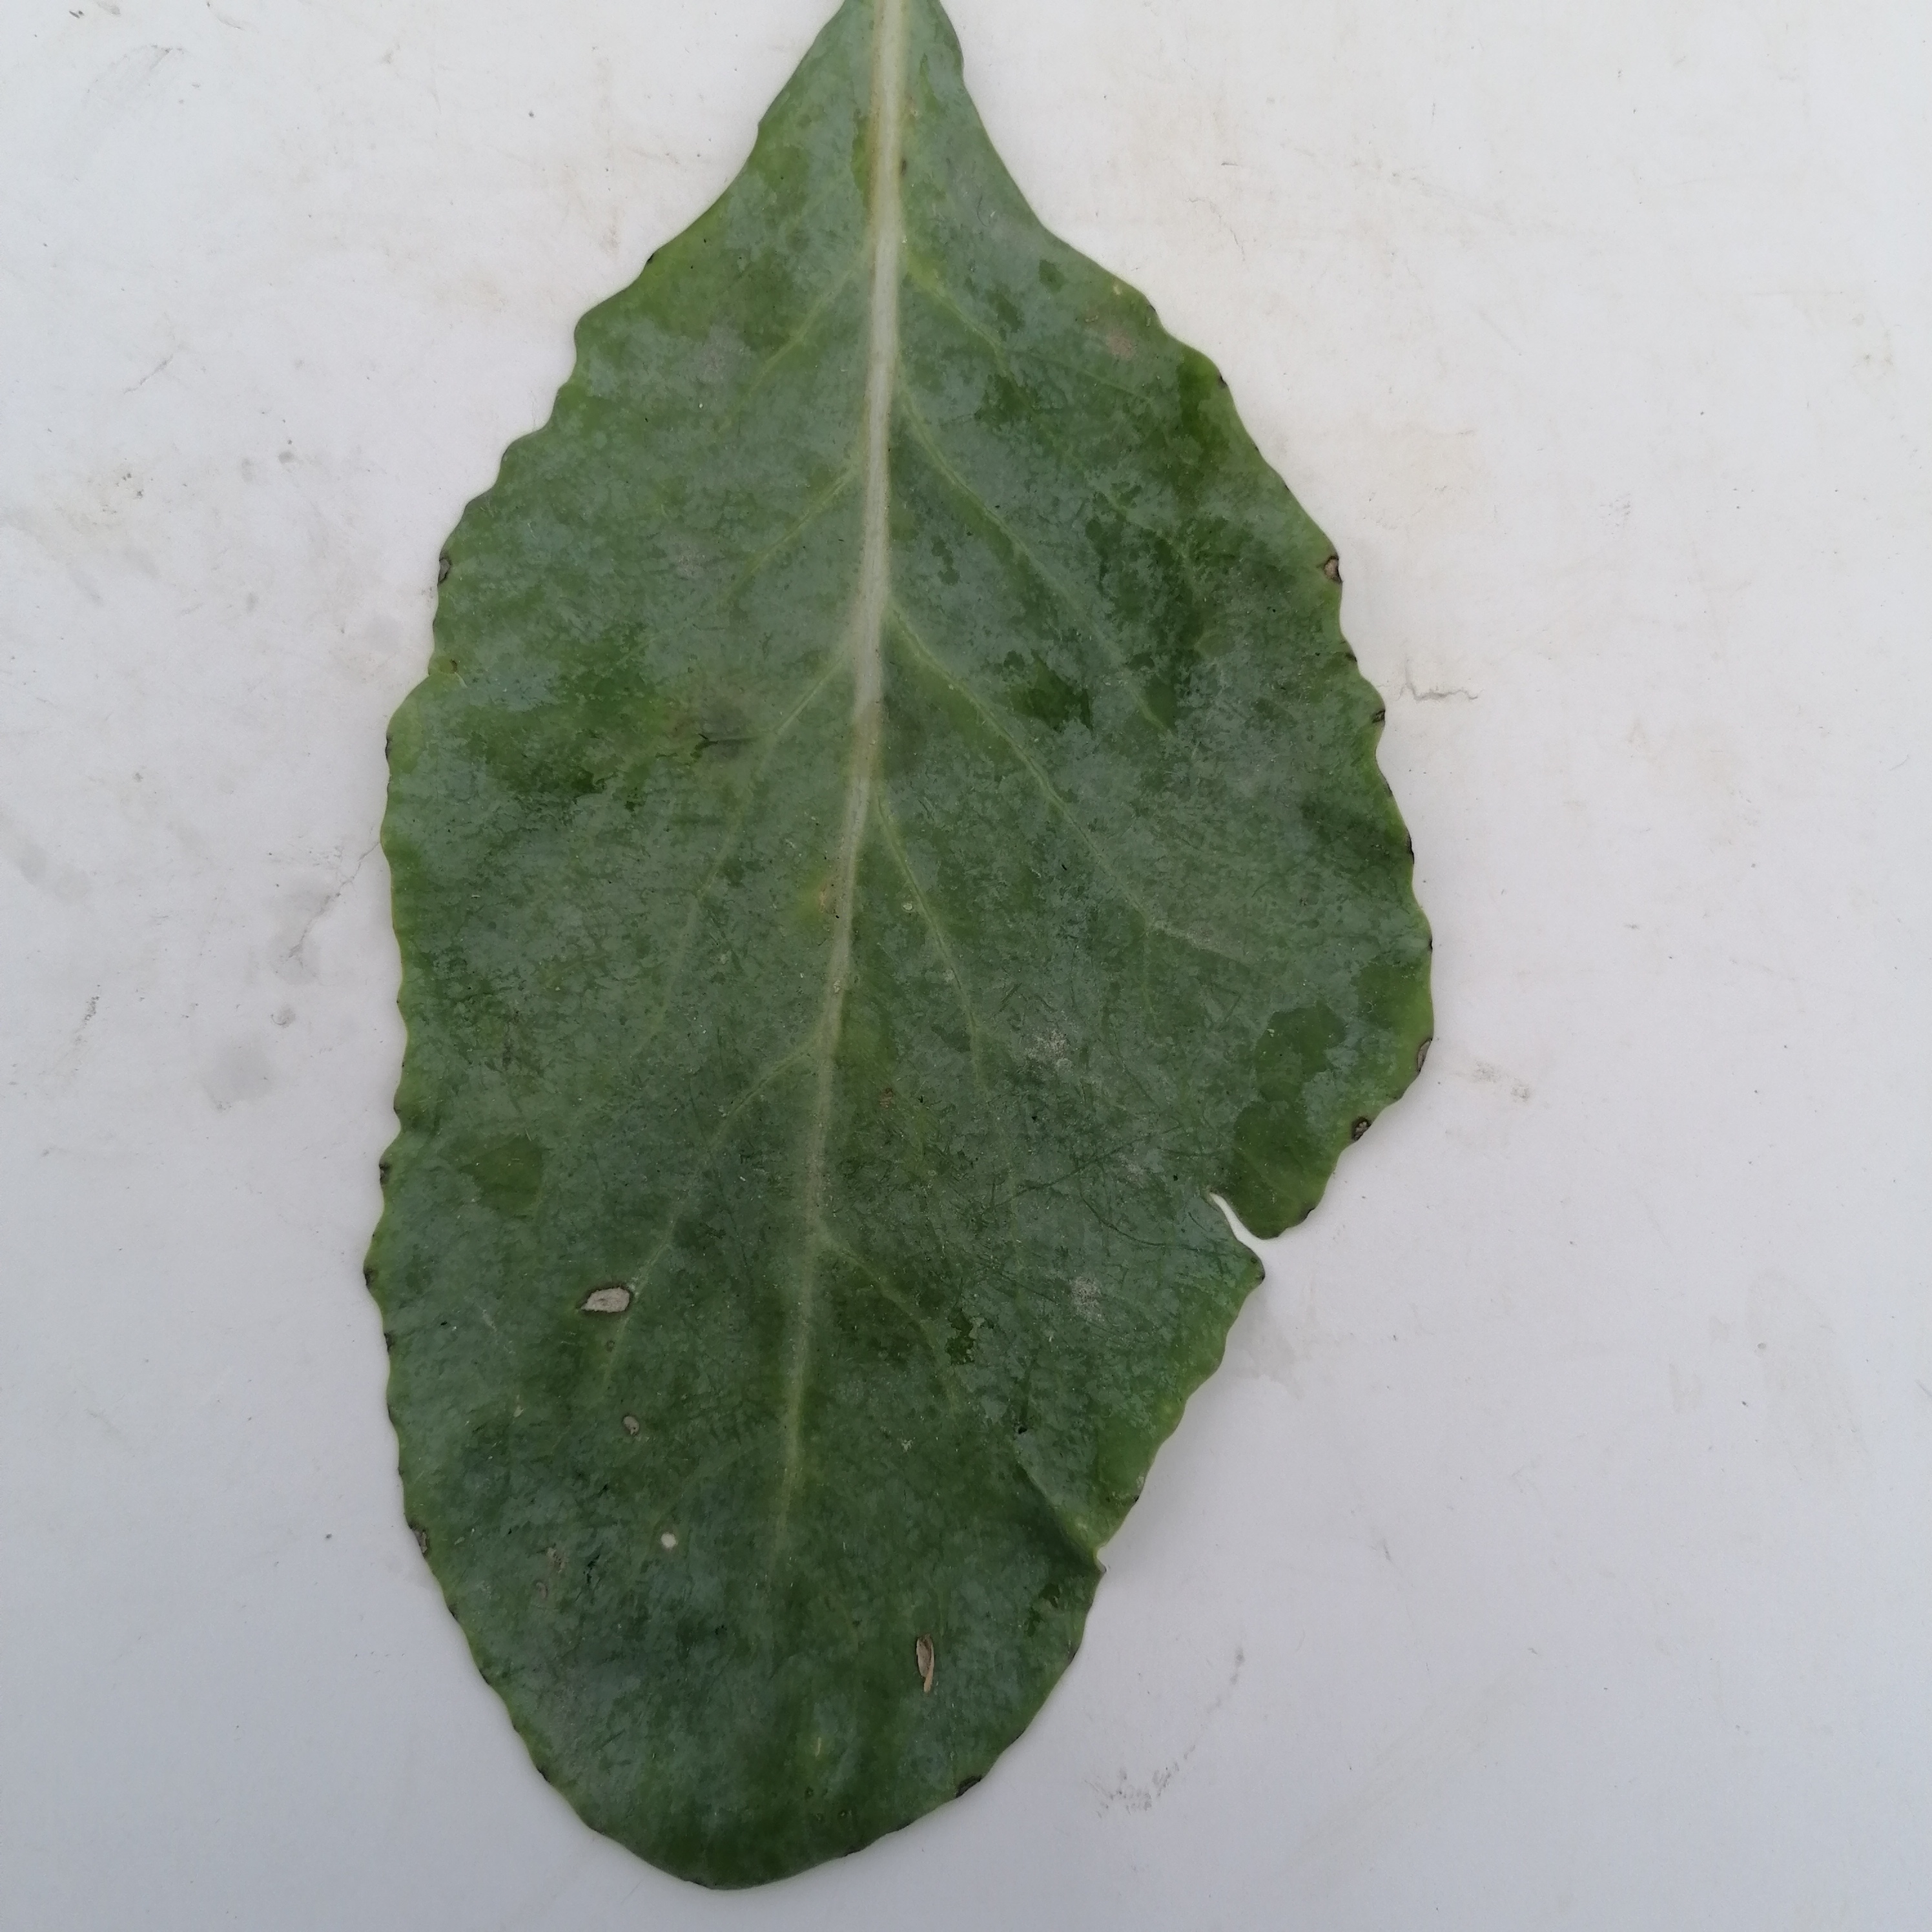
Label: Insect Hole